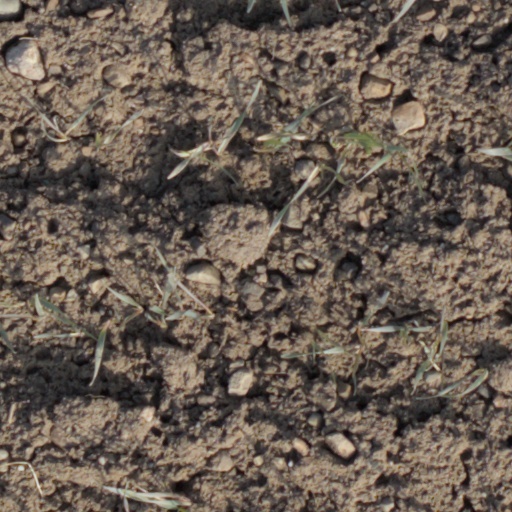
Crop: wheat